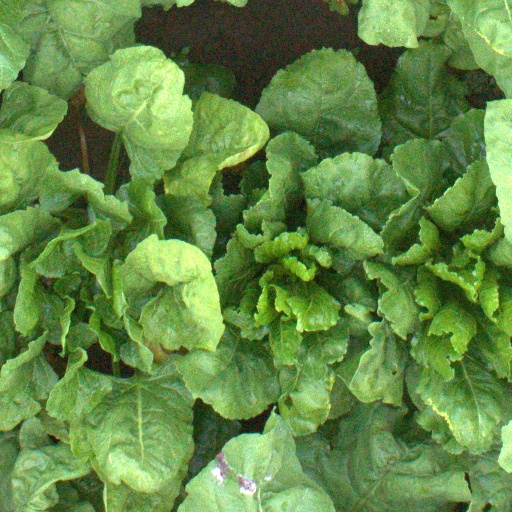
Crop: sugar beet